United States Air Force Security Forces Shield

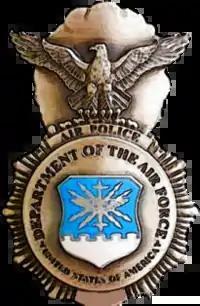
Former U.S. Air Force Air Police Shield (The words "Air Police" are located just below the eagle and has a colored Air Force emblem)

In 1947, the United States Air Force separated from the Army, and the proud tradition of the Security Forces began. At first, the Security Forces were still called the Military Police, and still wore the old Army arm band, or brassard. Soon the Military Police were renamed the Air Police, but they continued to wear the arm band. During this change the brassard was redesigned to show the words Air Police in yellow on a background of Air Force blue. Further editions of the brassard showed the same Air Police in dull gray on a background of dark blue.